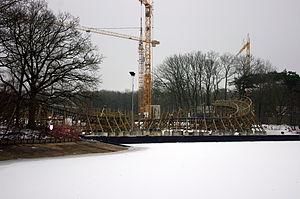
Joris en de Draak est une attraction de type montagnes russes du parc Efteling aux Pays-Bas.